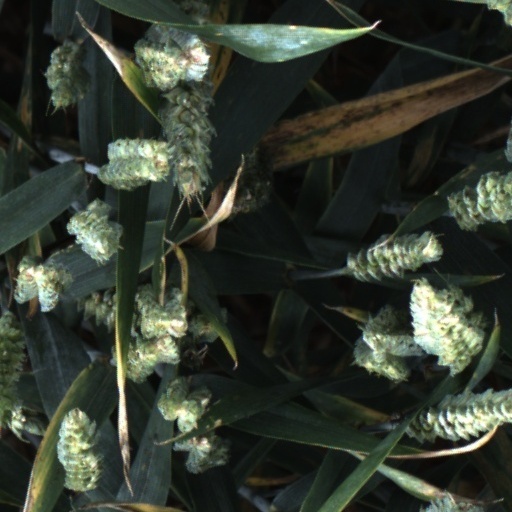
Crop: wheat